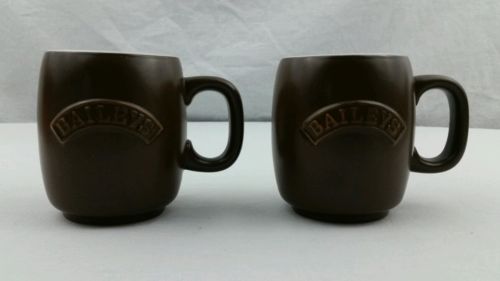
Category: mug